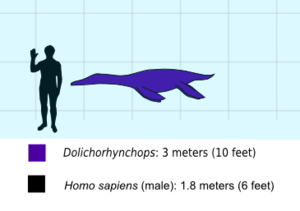
Dolichorhynchops est un genre éteint de plésiosaures de la famille des Polycotylidae qui vivait dans la voie maritime intérieure de l'Ouest, en Amérique du Nord au Crétacé supérieur. Il se compose de deux espèces connues à ce jour : Dolichorhynchops osborni et Dolichorhynchops herschelensis.